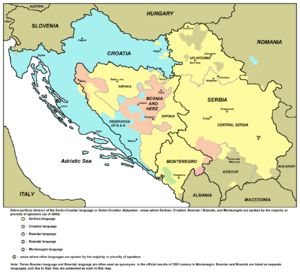
Serbokroatisk
Officielt sprog Kroatisk, Serbisk, Bosnisk, Montenegrinsk (2006)
Serbokroatisk er betegnelsen for en sproggruppe eller et såkaldt diasystem, der tales i Serbien, Kroatien, Bosnien og Hercegovina og Montenegro, samt i mindre omfang i Kosovo.